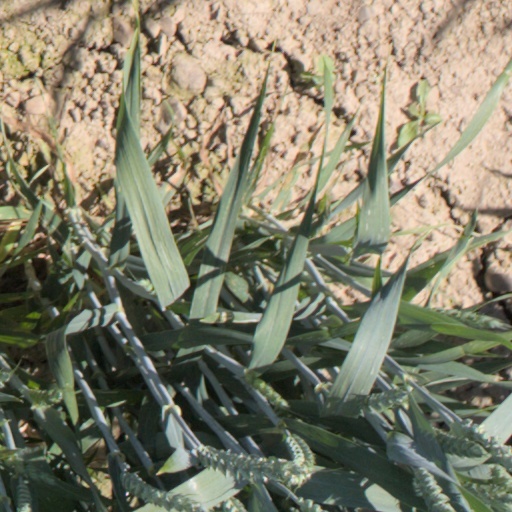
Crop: wheat